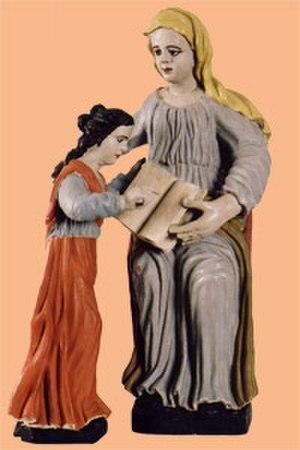
Sainte Anne apprenant à lire à la Vierge - bois polychromé XVIIIeme siècle - dépôt de la fabrique d'église de Rosières
Thannenkirch est une commune française située en Alsace, dans le département du Haut-Rhin, en région Grand Est.